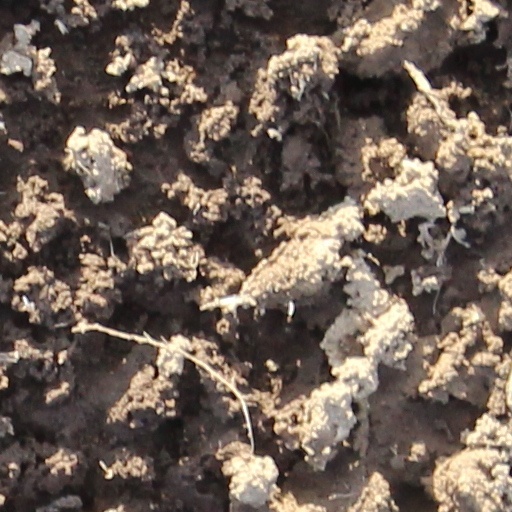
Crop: wheat